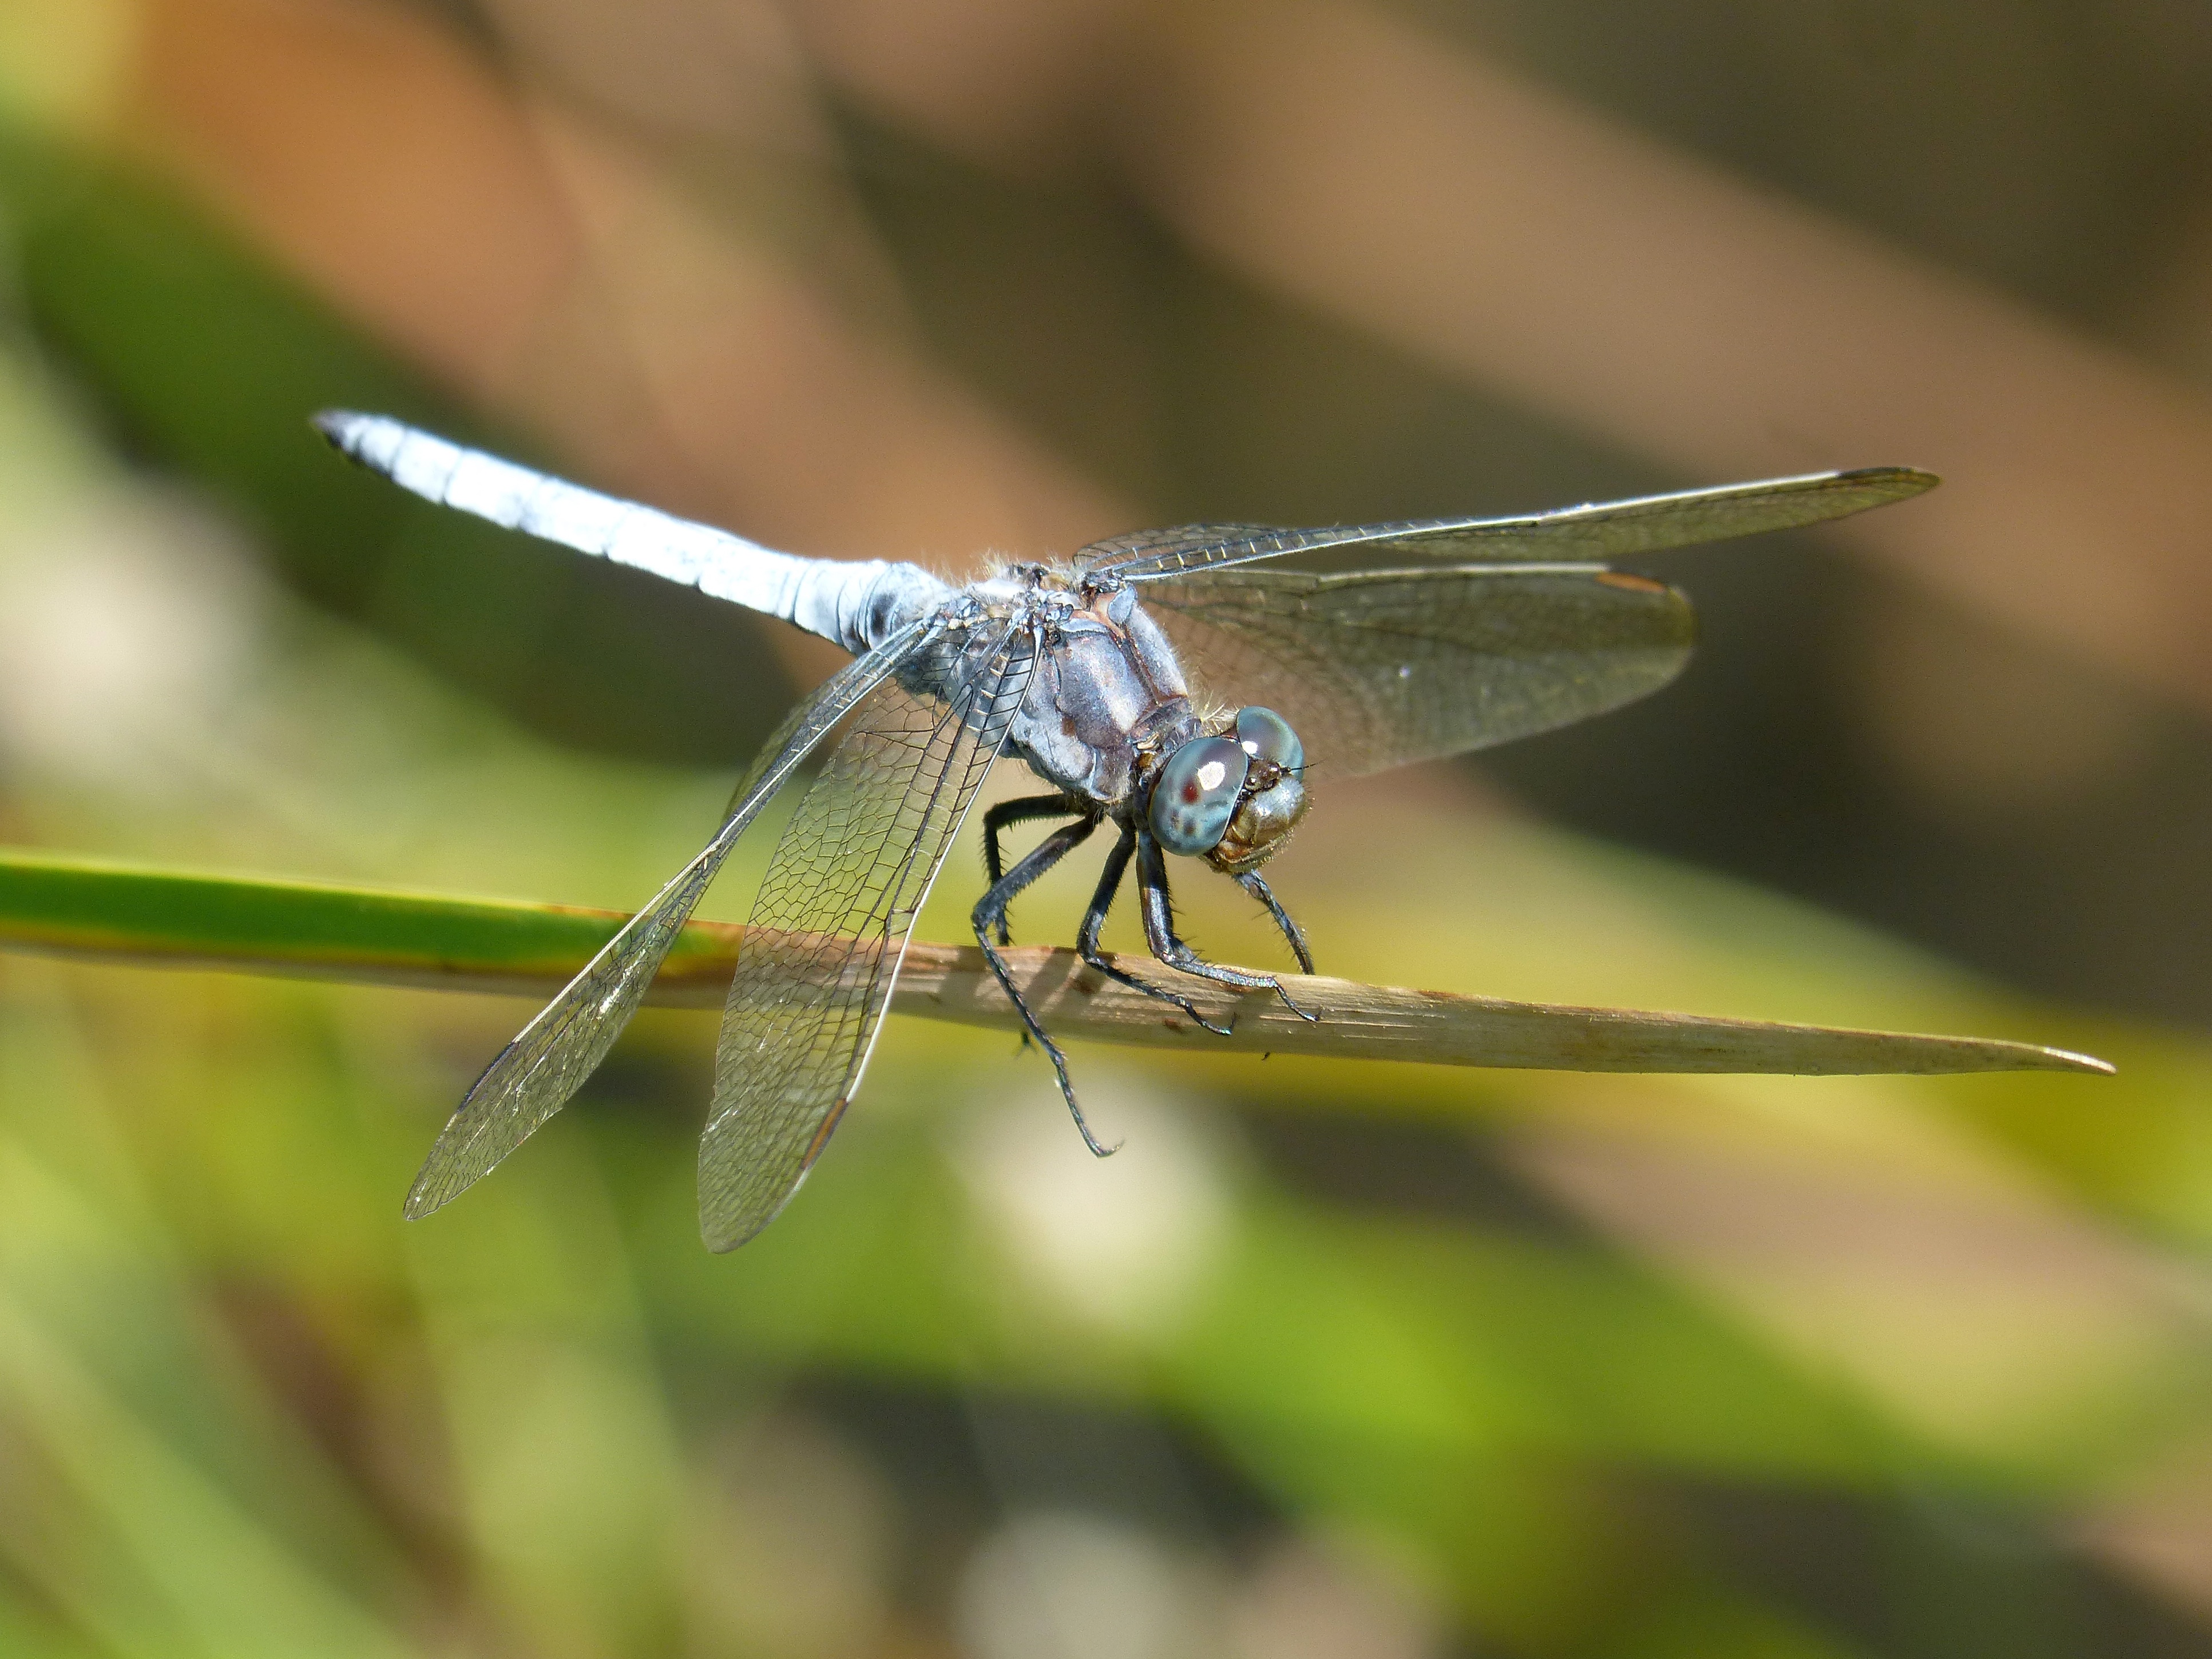
nature, wing, photography, stem, river, green, insect, fauna, invertebrate, close up, dragonfly, wetland, damselfly, macro photography, arthropod, blue dragonfly, orthetrum cancellatum, plant stem, dragonflies and damseflies, lycaenid, net winged insects